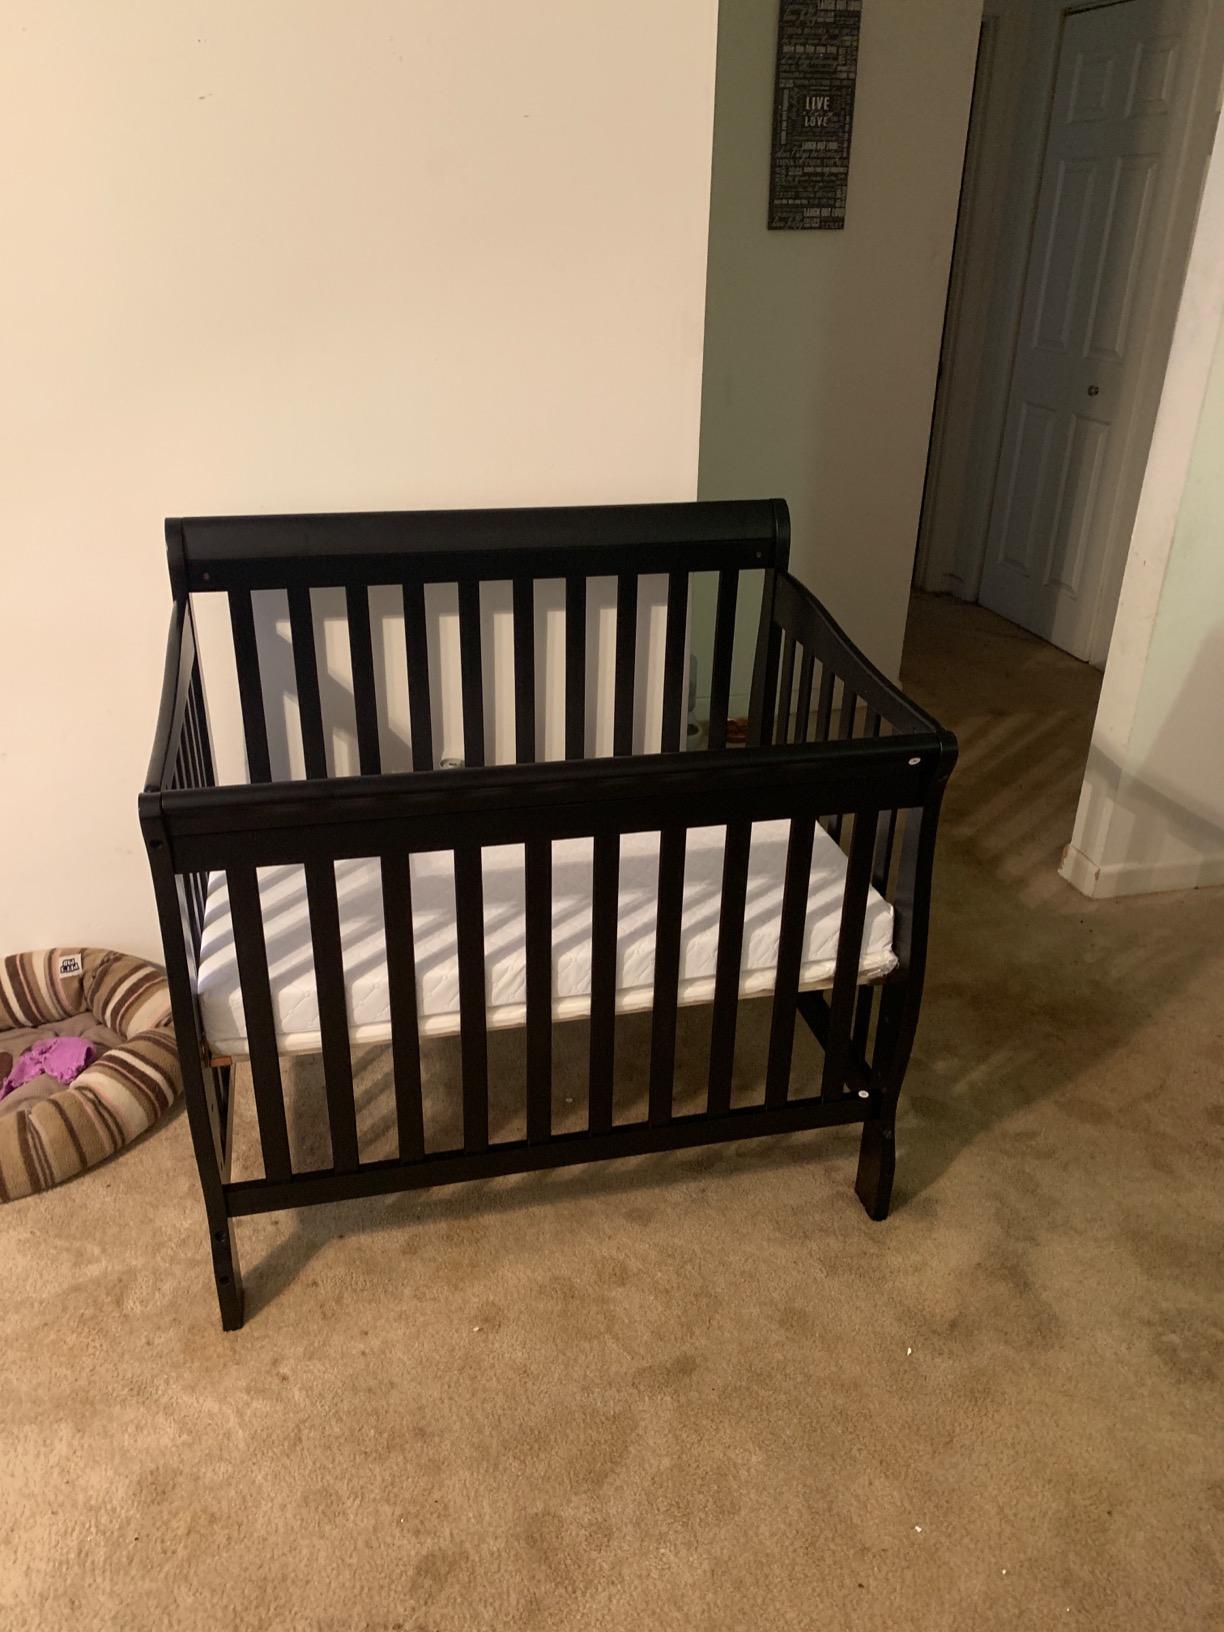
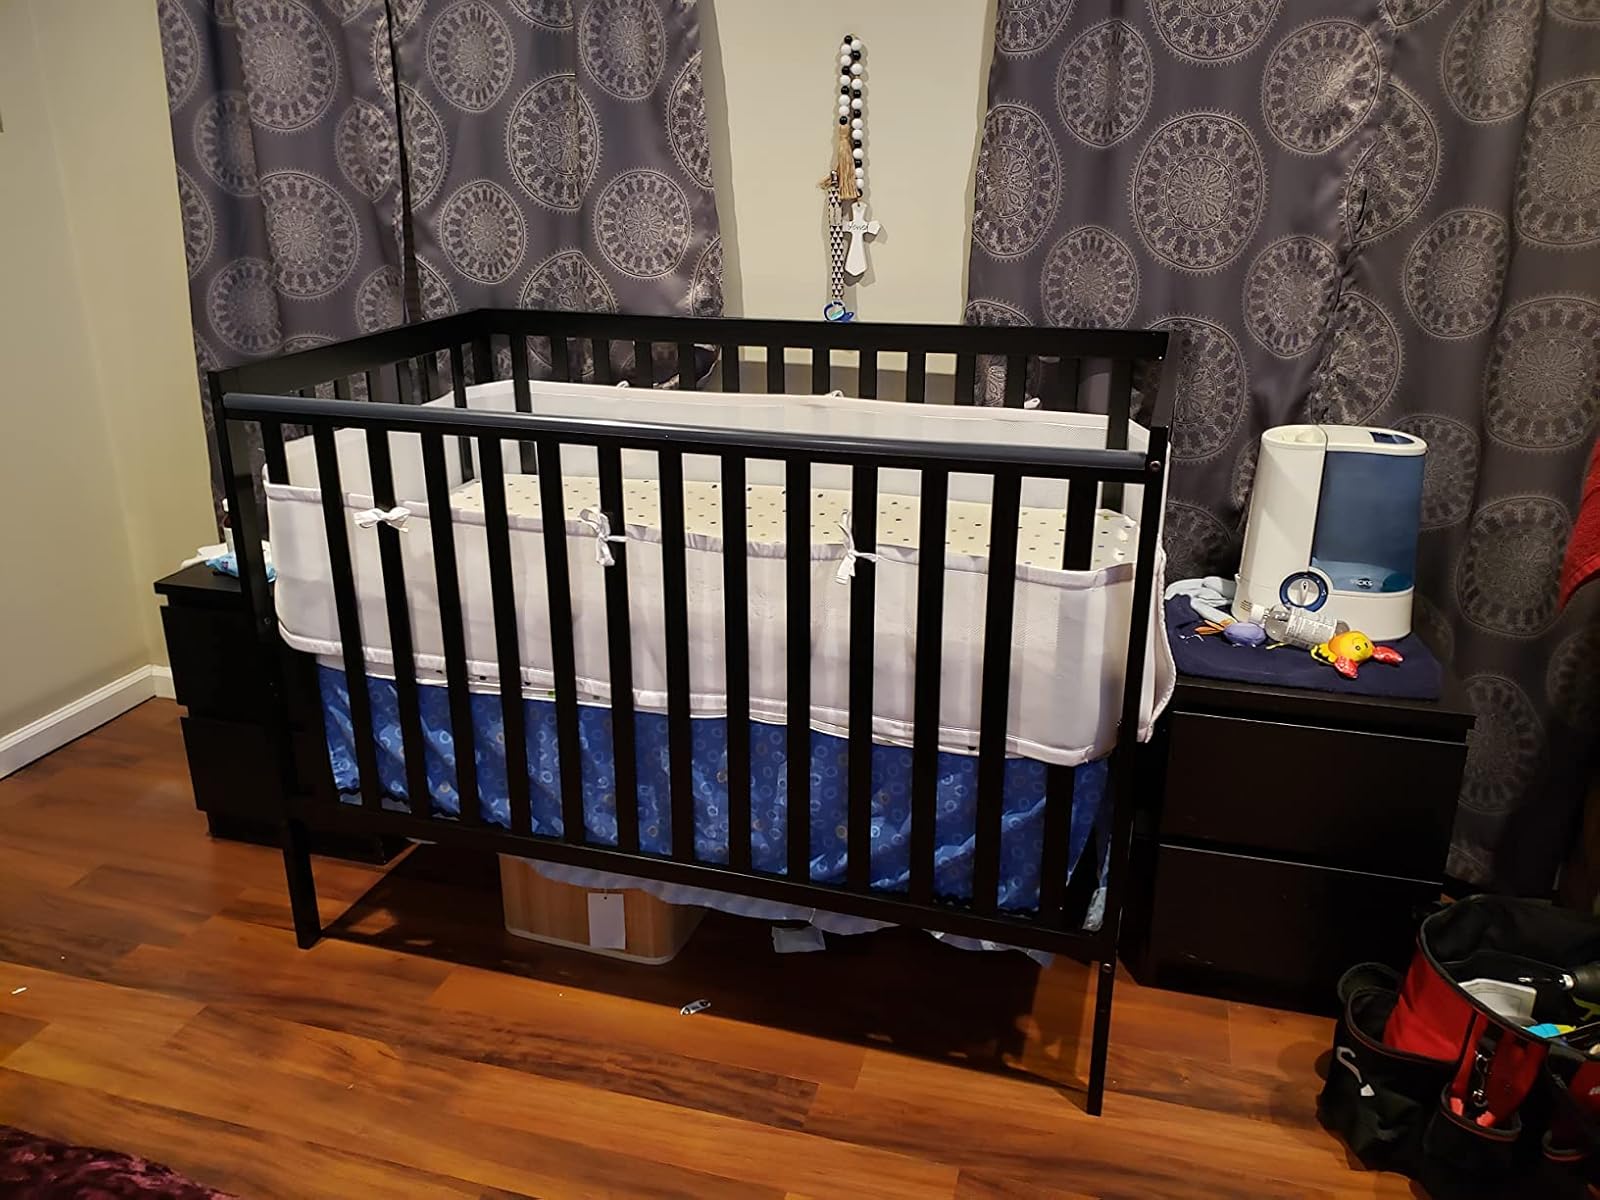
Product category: products_crib
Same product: no